History of Providence, Rhode Island

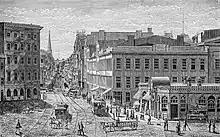
A 19th century view of Westminster Street.

The city government was housed in the Market House from its incorporation as a city in 1832 until 1878. Market House is located in Market Square, which was the geographic and social center of the city. The city offices quickly outgrew this building, and the City Council resolved to create a permanent municipal building in 1845. The city spent the next 30 years searching for a suitable location, resulting in what one historian calls "Providence's Thirty Years War," as the council bickered over where to situate the new building. The city offices moved into the Providence City Hall in 1878.